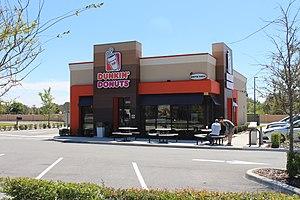
Dunkin' Brands Group, littéralement Les beignets pour faire trempette [dans son café], est une chaîne américaine de restauration fondée en 1950 à Quincy, Massachusetts par William Rosenberg.